Norbert Brodine

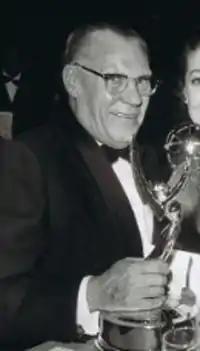
Norbert Brodine at the 1957 Emmys

Nobert Brodine (December 16, 1896 – February 28, 1970), also credited as Norbert F. Brodin and Norbert Brodin, was an American film cinematographer. The Saint Joseph, Missouri-born cameraman worked on over 100 films in his career before retiring from film making in 1953, at which time he worked exclusively in television until 1960.